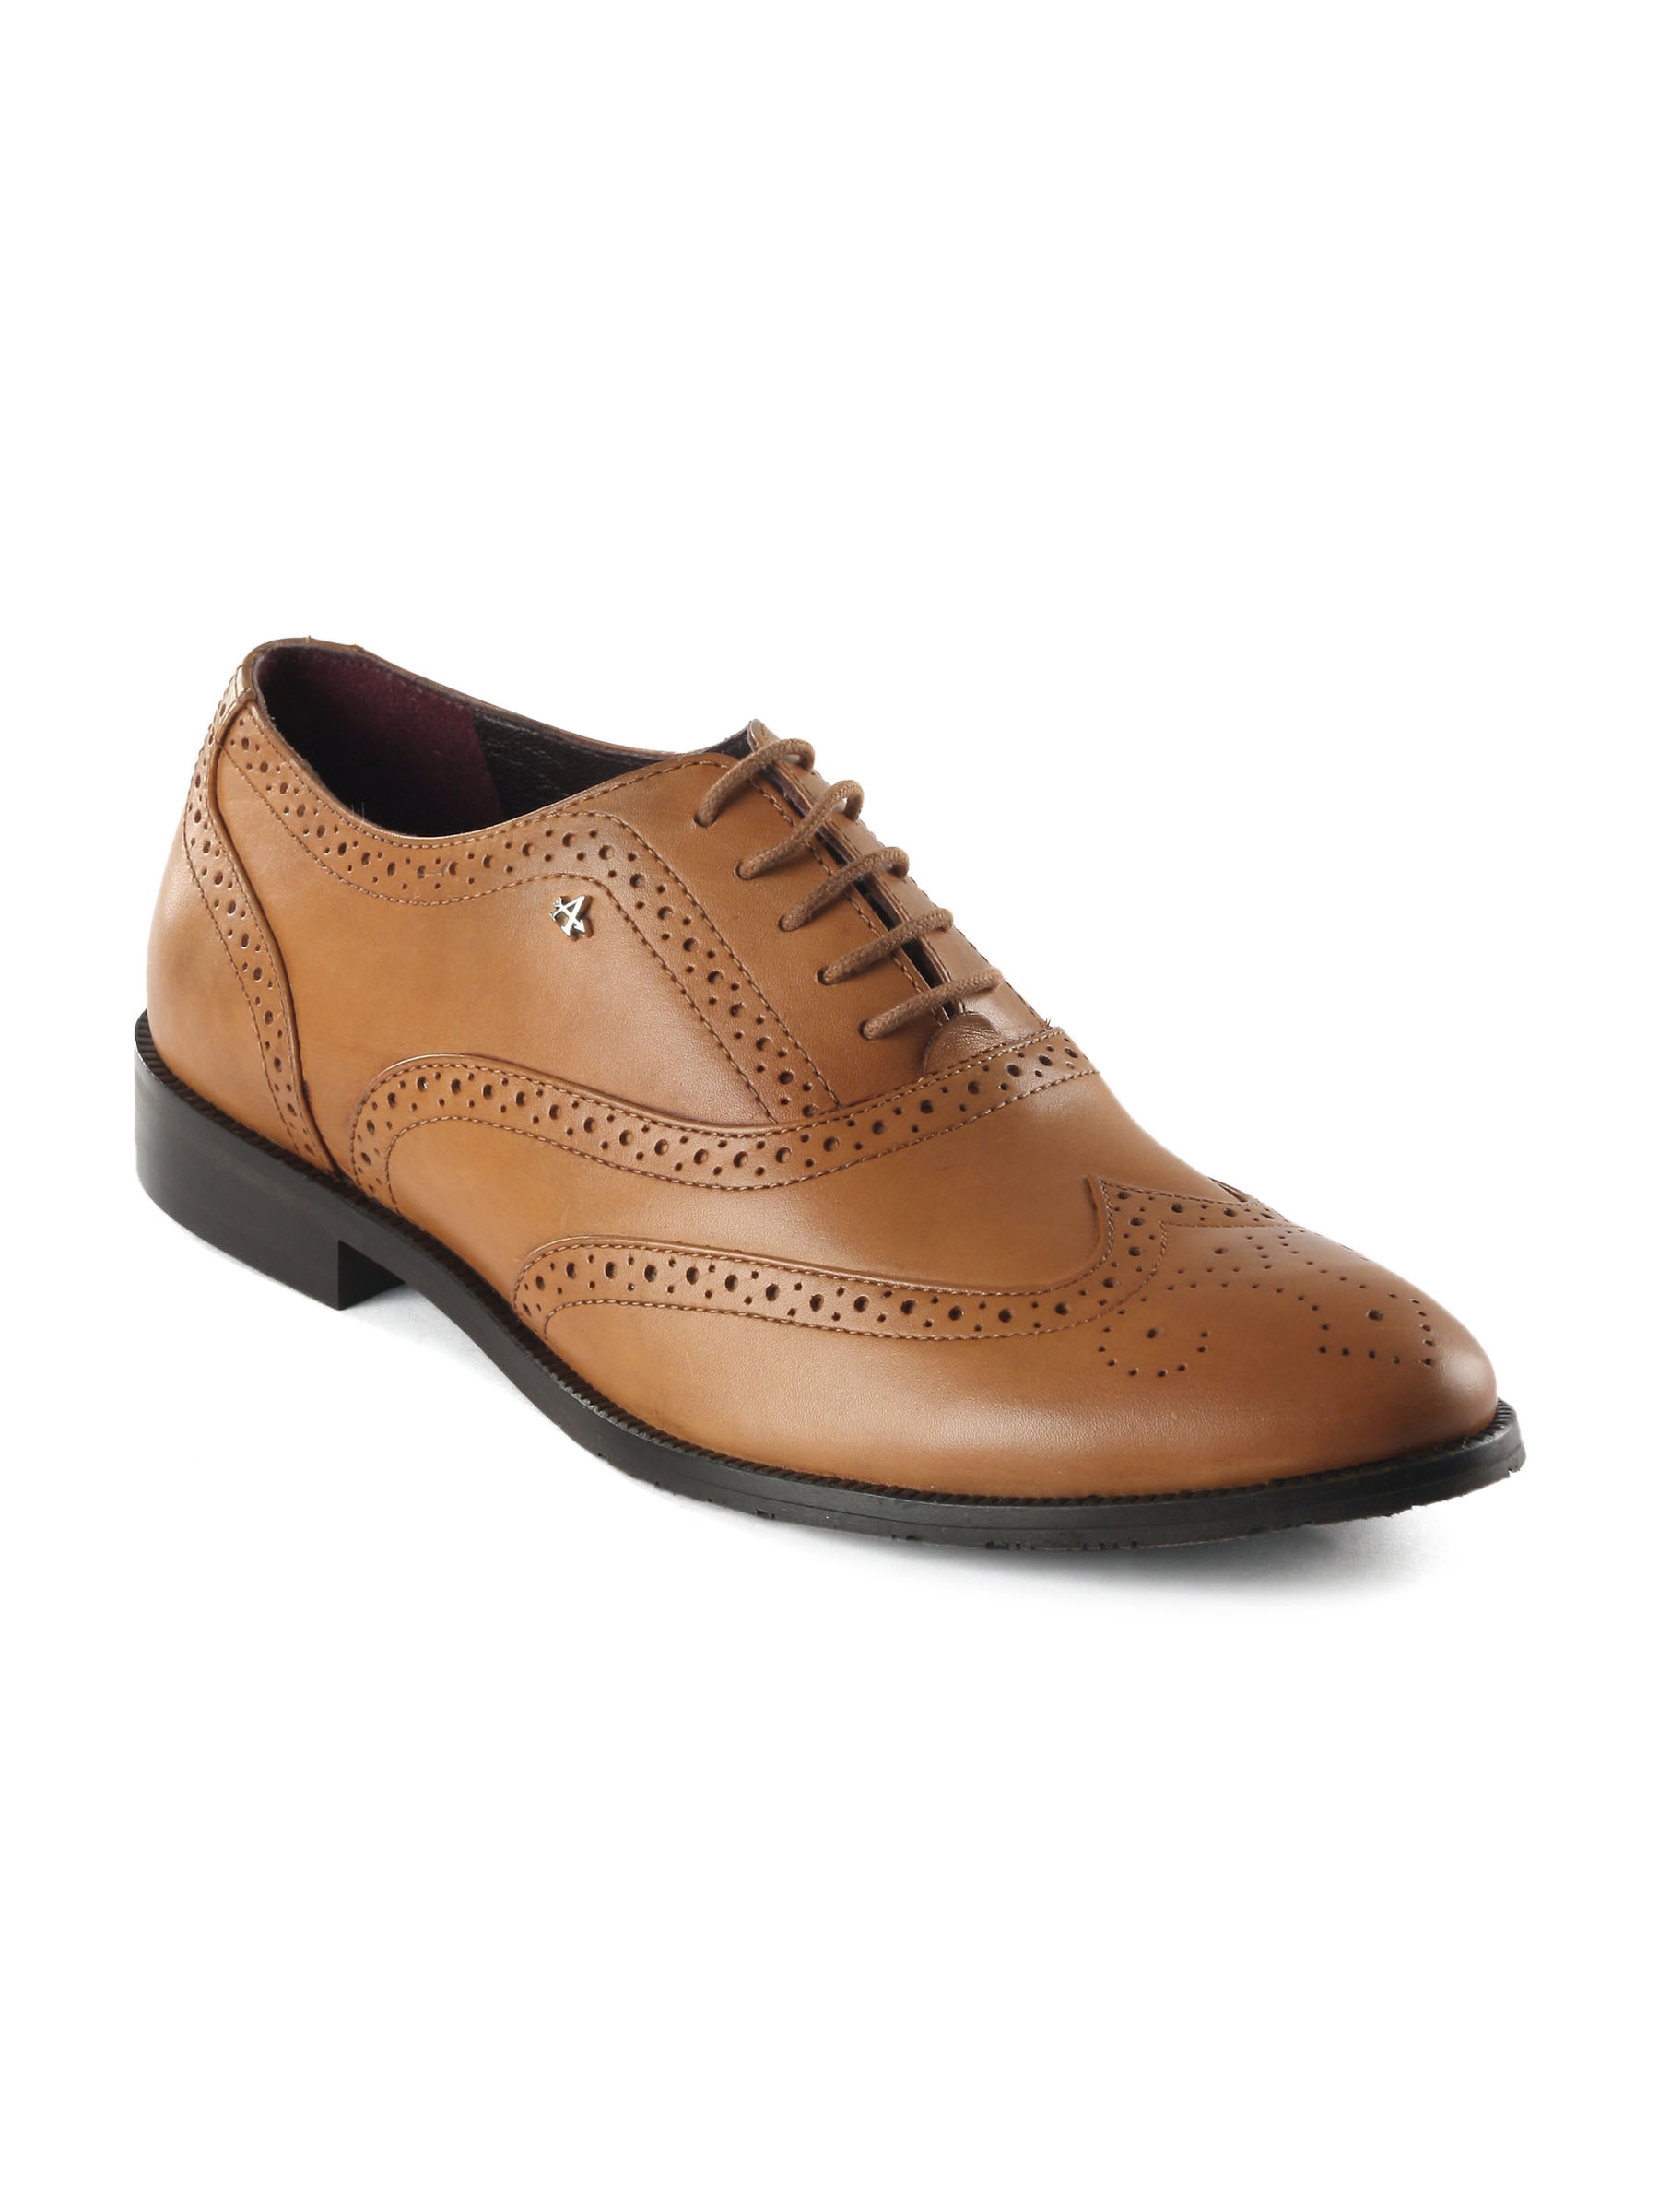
Arrow Men Formal Tan Shoe
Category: Footwear / Shoes / Formal Shoes
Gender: Men
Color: Tan
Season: Fall 2011
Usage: Formal